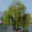
Label: willow_tree